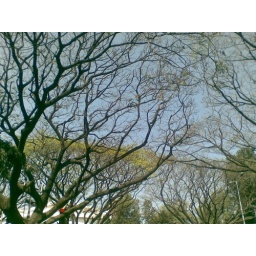
Taken by a mobile phone camera on my way to office in Bangalore